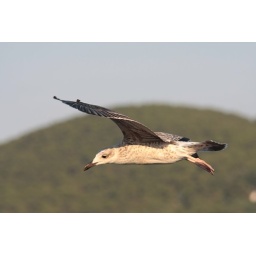
Shot of a bird flying over the Bosporus